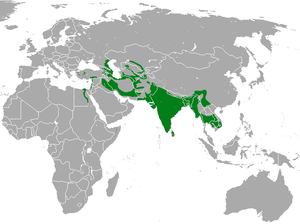
Cette liste commentée recense la mammalofaune en Azerbaïdjan. Elle répertorie les espèces de mammifères azerbaïdjanais actuels et celles qui ont été récemment classifiées comme éteintes. Cette liste comporte 127 espèces réparties en neuf ordres et 28 familles, dont quatre sont « en danger », huit sont « vulnérables », douze sont « quasi menacées » et quatre ont des « données insuffisantes » pour être classées.
Cette liste commentée recense la mammalofaune en Géorgie. Elle répertorie les espèces de mammifères géorgiens actuels et celles qui ont été récemment classifiées comme éteintes. Cette liste comporte 133 espèces réparties en dix ordres et 31 familles, dont deux sont « en danger critique d'extinction », cinq sont « en danger », huit sont « vulnérables », douze sont « quasi menacées » et trois ont des « données insuffisantes » pour être classées.
Cette liste commentée recense la mammalofaune en Europe. Elle répertorie les espèces de mammifères européens actuels et celles qui ont été récemment classifiées comme éteintes. Comme ici n'est référencé que l'Europe dans ses limites géographiques les plus communément admises, cette liste ne comptabilise pas les animaux présents dans les îles Canaries, Madère, le Groenland, la Sibérie, la partie asiatique de la Transcaucasie, l'Anatolie et Chypre.